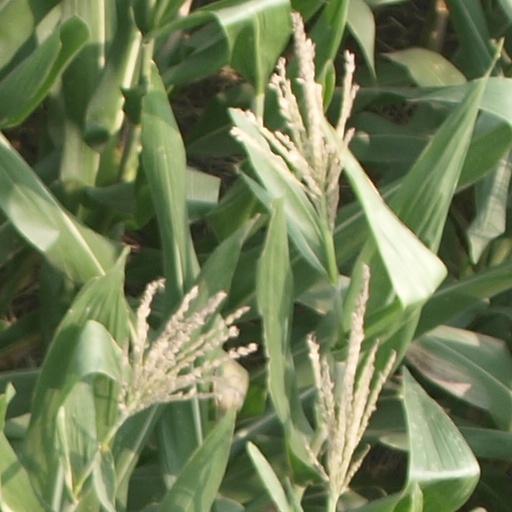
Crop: maize; corn